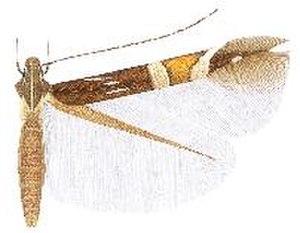
Cosmopterix est un genre de lépidoptères de la famille des Cosmopterigidae.